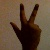
The image shows a hand gesture representing the number 3 in Indian Sign Language.